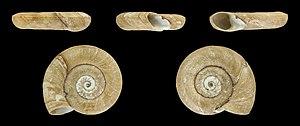
Planorbis planorbis est une espèce de mollusques gastéropodes aquatiques pulmonés de la famille des Planorbidae.